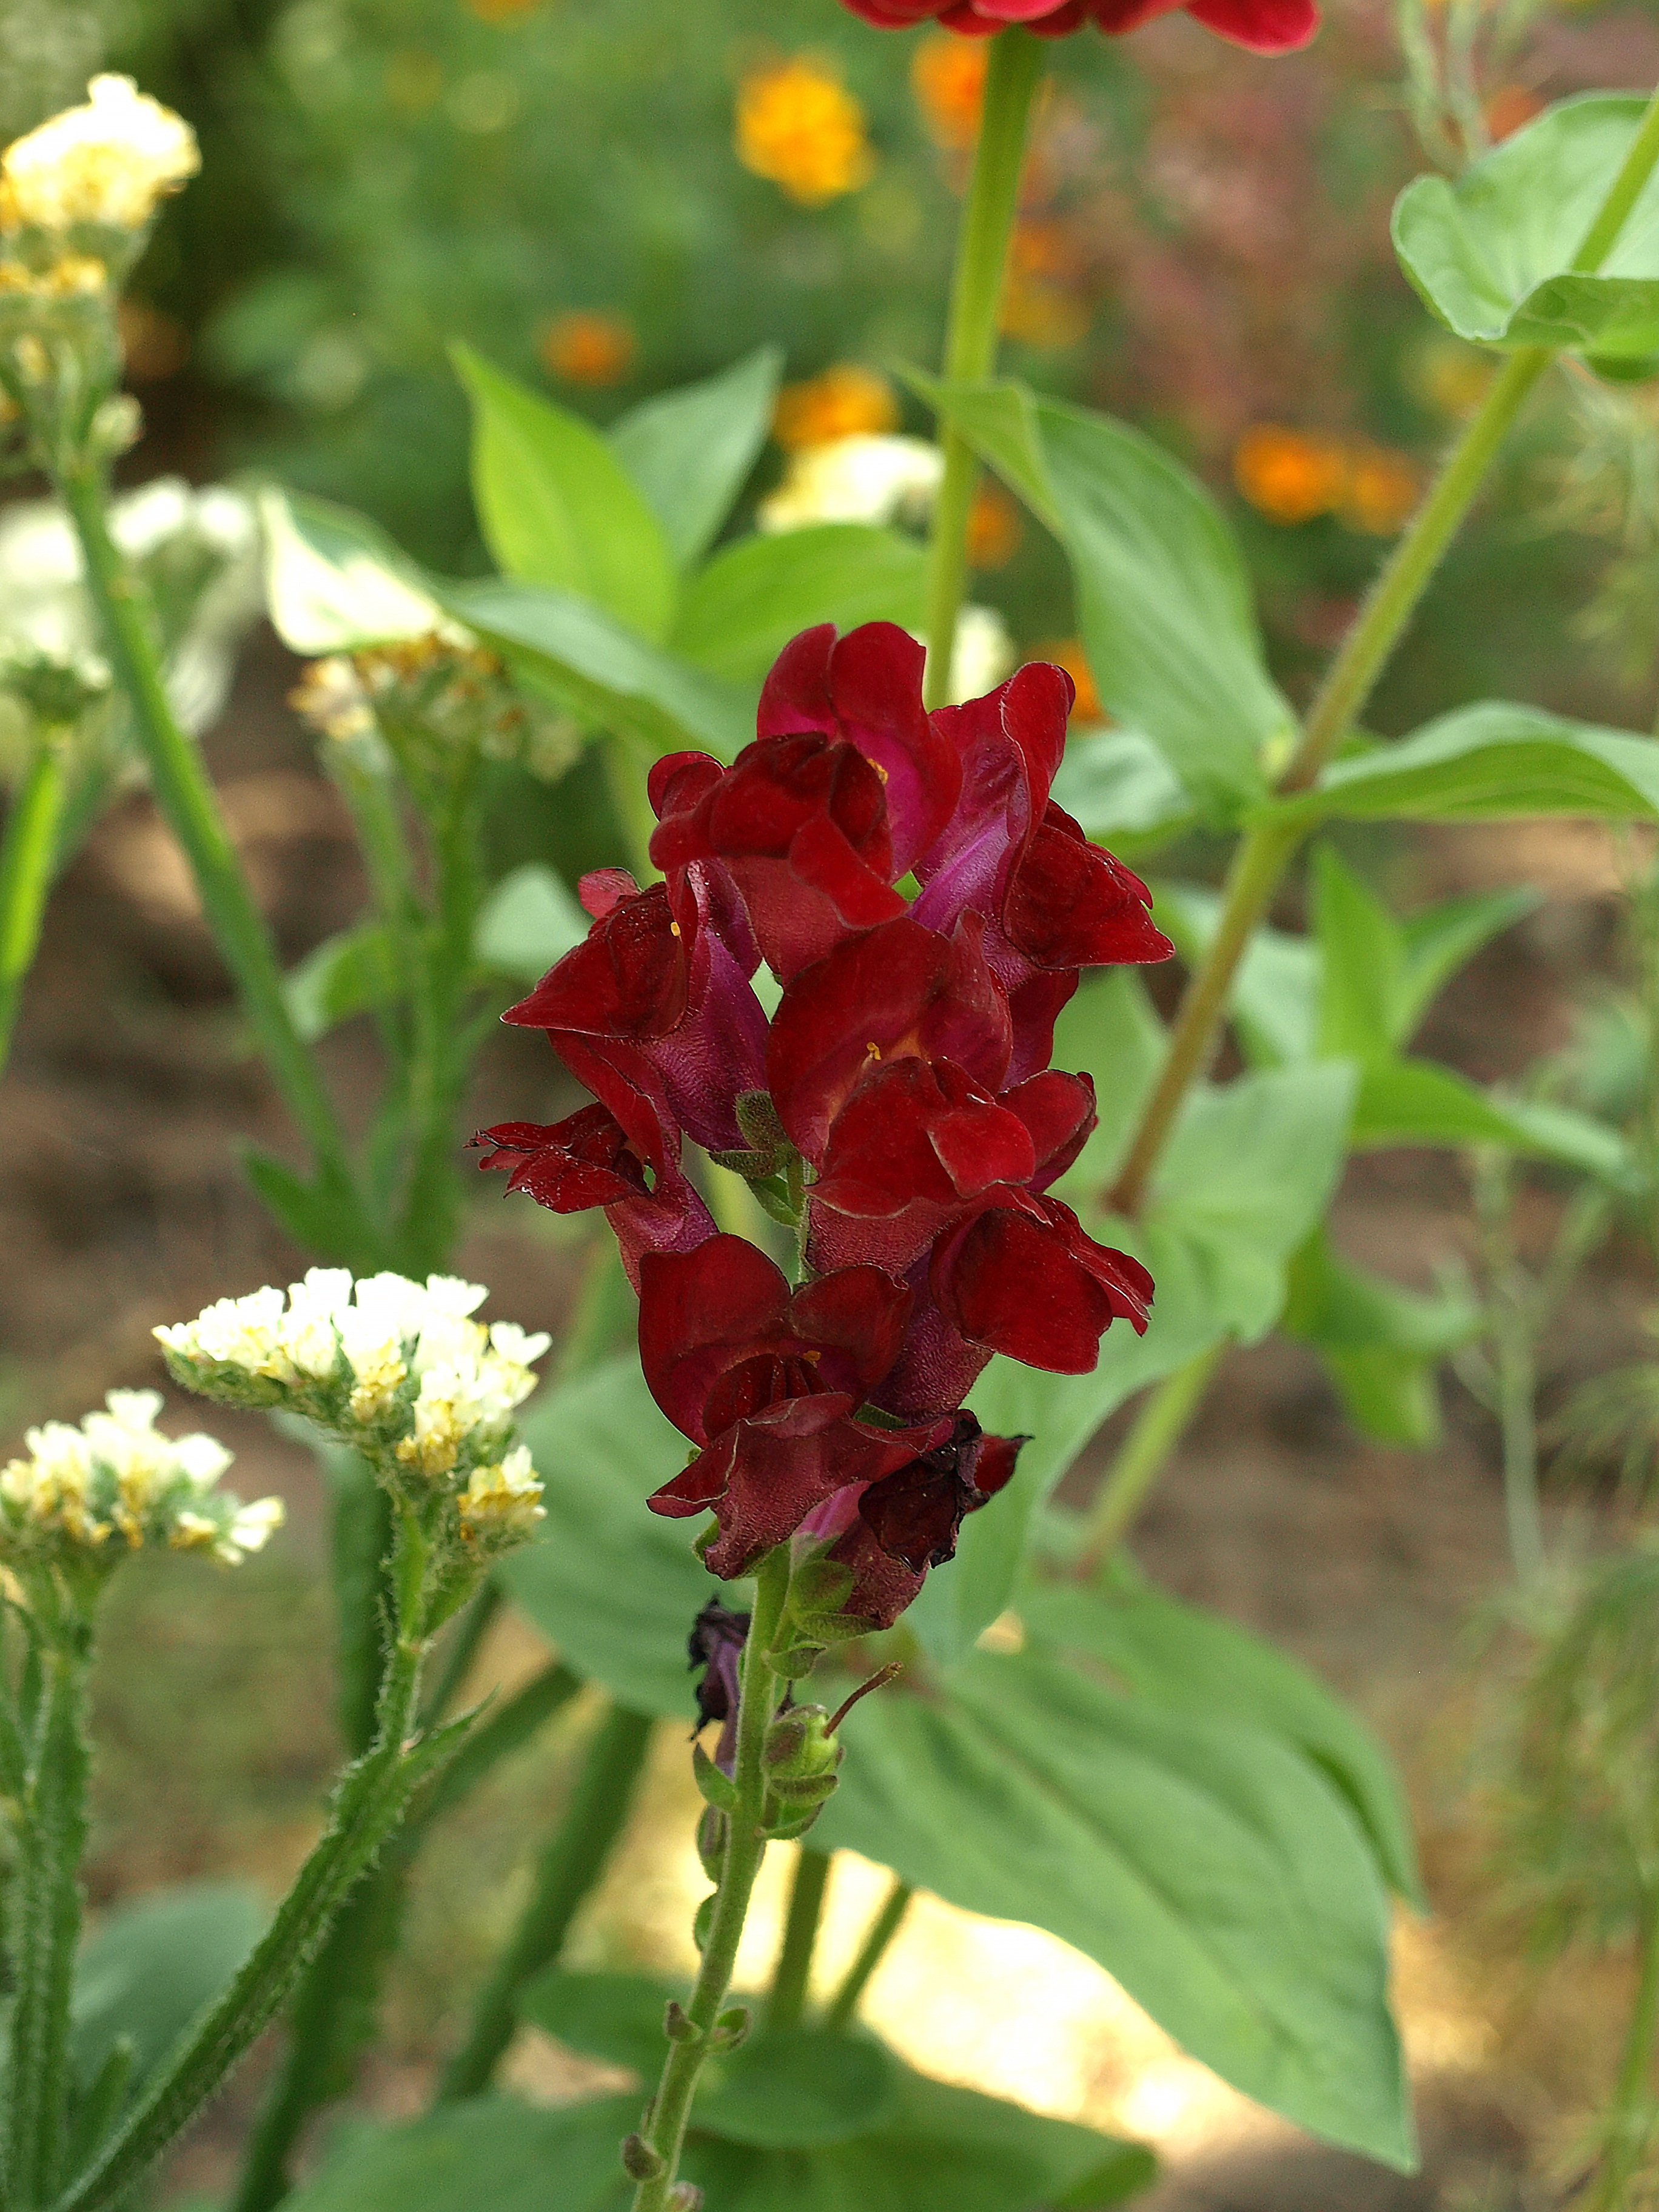
nature, plant, flower, herb, botany, garden, flora, wildflower, flowering, flowering plant, a garden plant, the plot, dwarf snapdragon, antirrhinum majus pumilum, annual plant, land plant